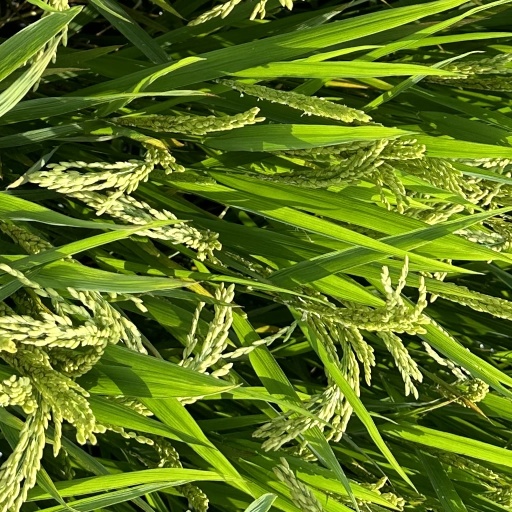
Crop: rice